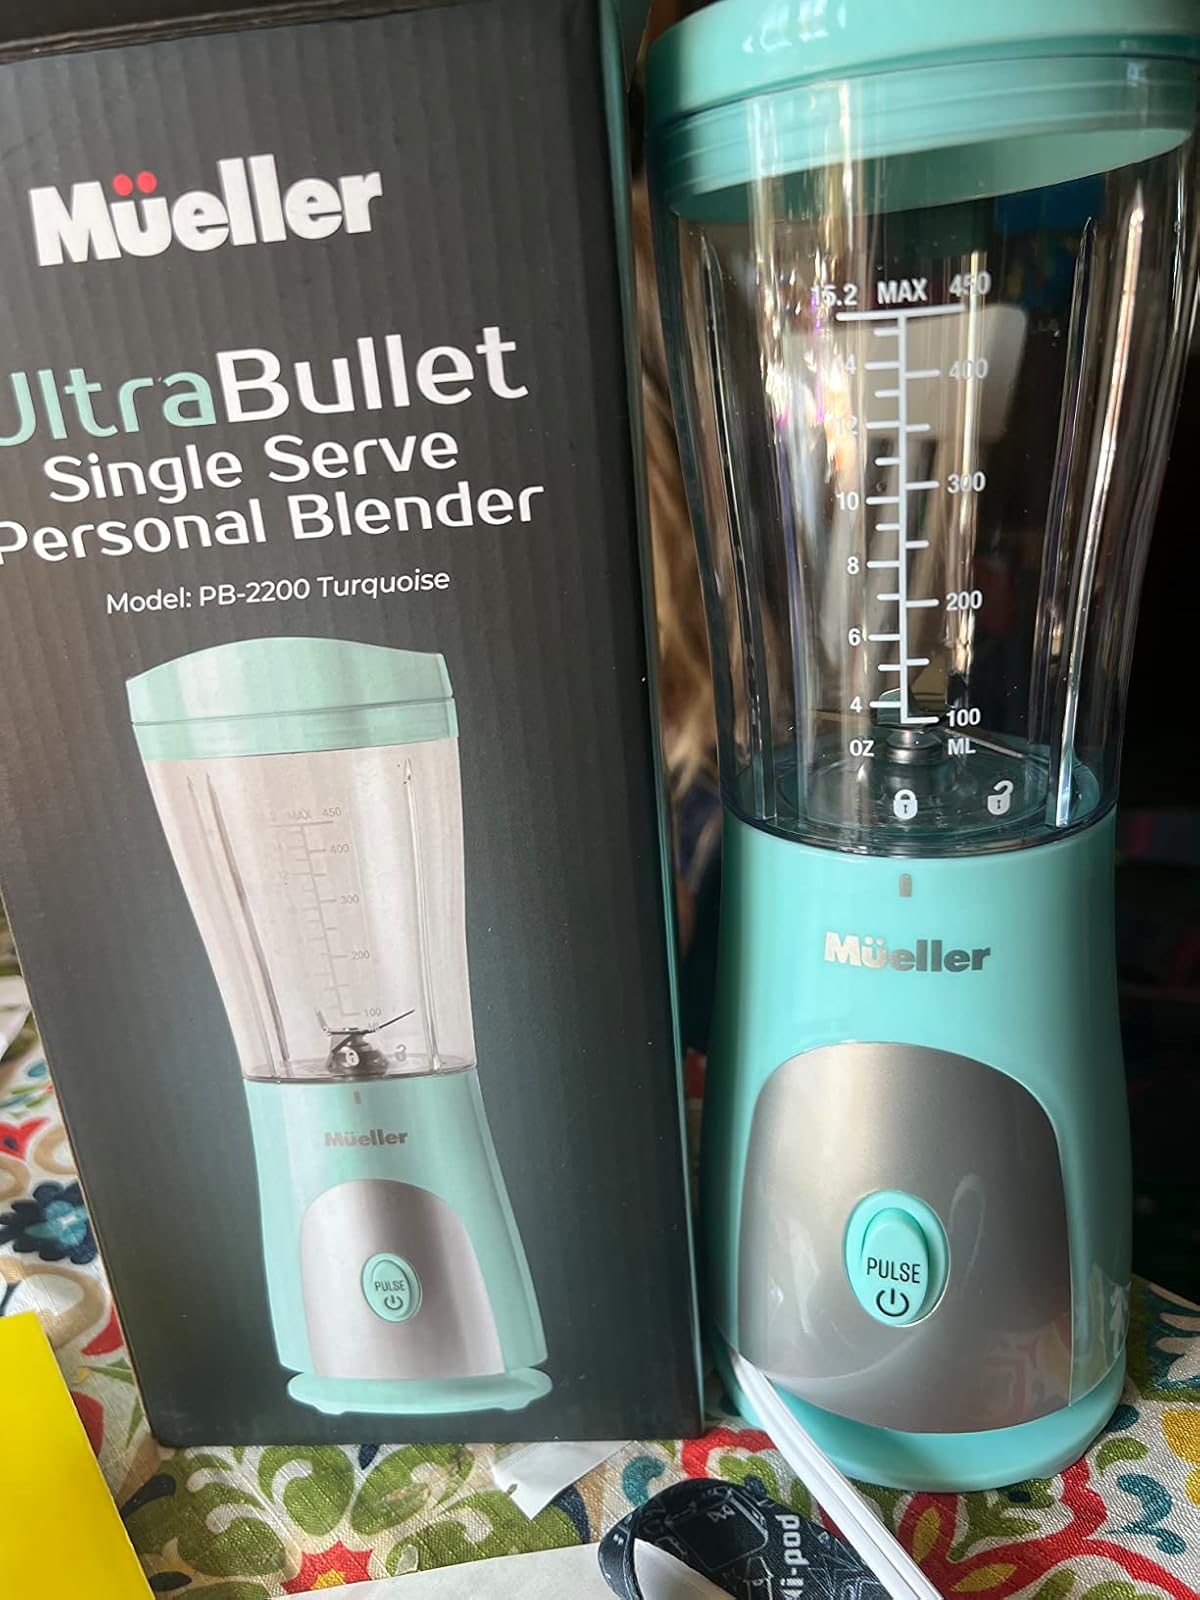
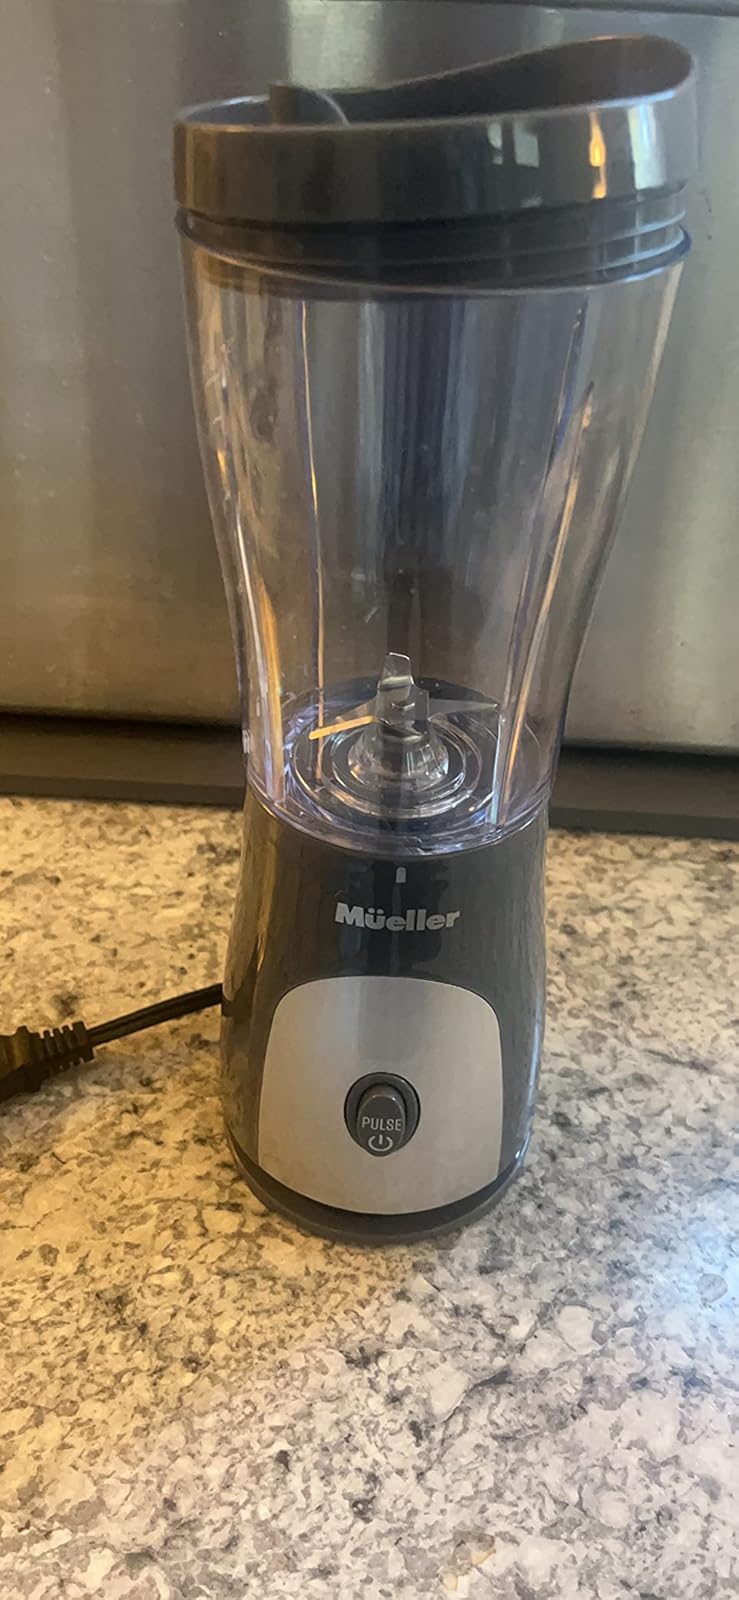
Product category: items_blender
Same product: no